0-6-2

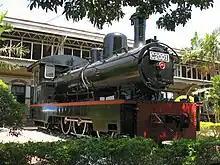
NIS 351 or DKA C20 01 at Ambarawa Railway Museum (2008)

The Vr2 class was numbered in the range from 950 to 965. Five of them are preserved in Finland, no. 950 at Joensuu, no. 951 at Tuuri, no. 953 at Haapamäki, no. 961 at Jyväskylä and no. 964 at the Veturimuseo at Toijala.